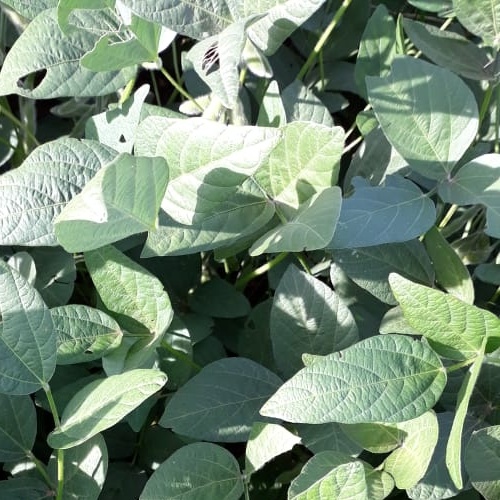
Label: Caterpillar